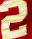
Number: 2